Monsieur Personne

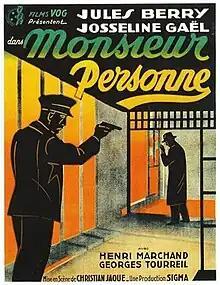

Monsieur Personne is a 1936 French comedy mystery film directed by Christian-Jaque and starring Jules Berry, Josseline Gaël and André Berley. It was based on the novel of the same title by Marcel Allain. The film's sets were designed by the art director Pierre Schild.